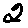
Label: 2